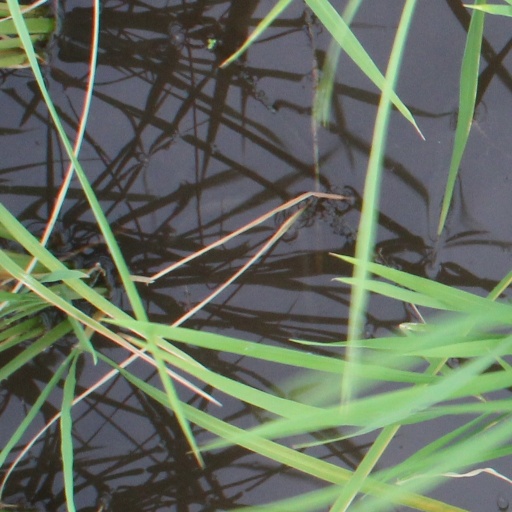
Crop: rice